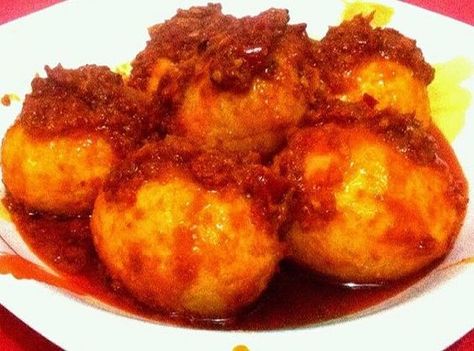
Label: telur_balado